Member states of the United Nations

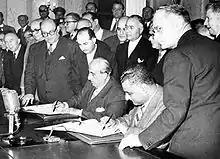
Egyptian president Gamal Abdel Nasser (seated right) and Syrian president Shukri al-Quwatli sign the accord to form the United Arab Republic in 1958. The political union briefly represented both states and was used as the name of Egypt following Syria's withdrawal in 1961.

The Union of Soviet Socialist Republics (USSR) joined the UN as an original member on 24 October 1945, and as set out by the United Nations Charter, Chapter V, Article 23, became one of the five permanent members of the United Nations Security Council. Upon the imminent dissolution of the USSR, in a letter dated 24 December 1991, Boris Yeltsin, the President of the Russian Federation, informed the United Nations Secretary-General that the membership of the USSR in the Security Council and all other UN organs was being continued by the Russian Federation with the support of the 11 member states of the Commonwealth of Independent States.